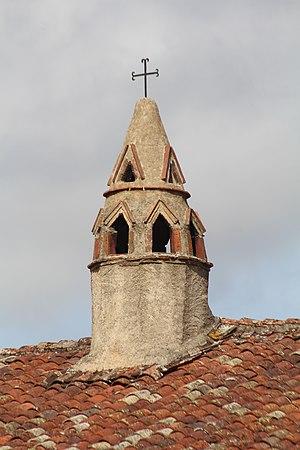
Cheminée sarrasine de la ferme des Planons, Saint-Cyr-sur-Menthon.
Une ferme bressane est une ferme, à l'architecture typique de la région naturelle de la Bresse.